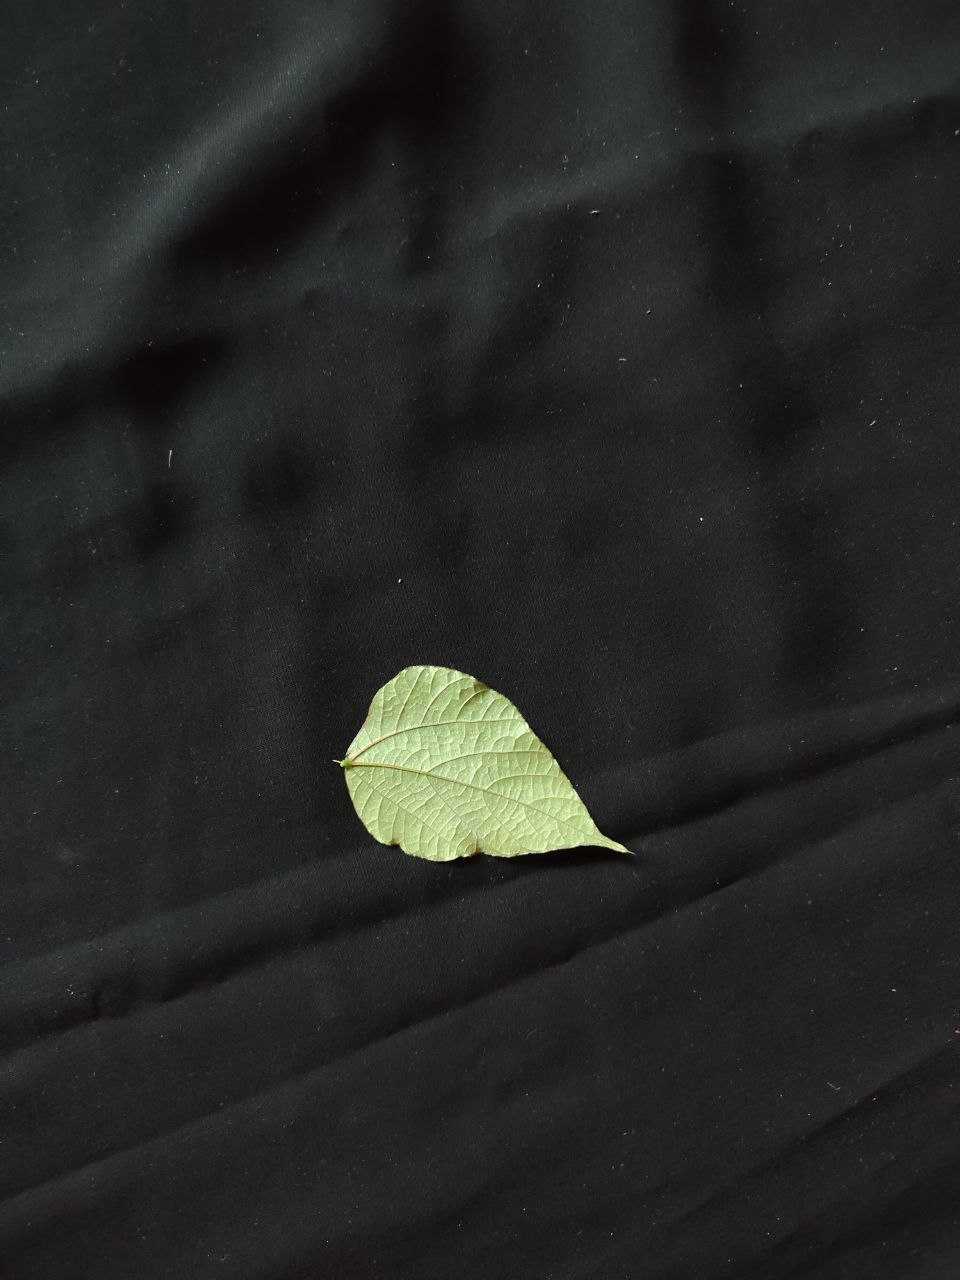
Crop: bean
Leaf condition: Fresh Leaf